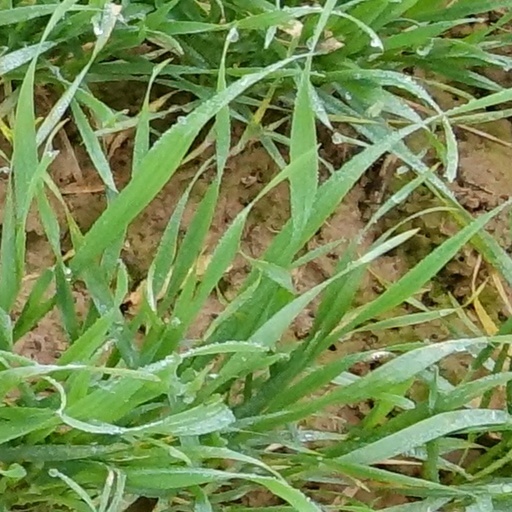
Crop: wheat